Orson Welles Cinema

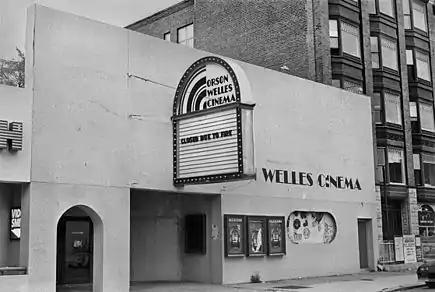
The Orson Welles Cinema on Massachusetts Avenue a few days after a fire that reportedly started in a popcorn machine caused it to close in May 1986

Film personalities associated with the Orson Welles Cinema include the first house manager, future actor Tommy Lee Jones, during the spring of his senior year at nearby Harvard University. Producer-screenwriter John Semper ("Class Act", "Spider-Man") was an employee, as was the Brazilian film composer Pancho Sáenz, future writer-director Martha Pinson and future sound editor David E. Stone.